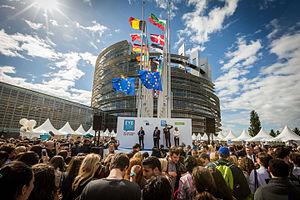
Inauguration EYE2014 Parlement européen Strasbourg 9 mai 2014.
Le bâtiment Louise-Weiss, aussi appelé immeuble du Parlement européen n°4, est le siège du Parlement de l'Union européenne situé à Strasbourg en France.